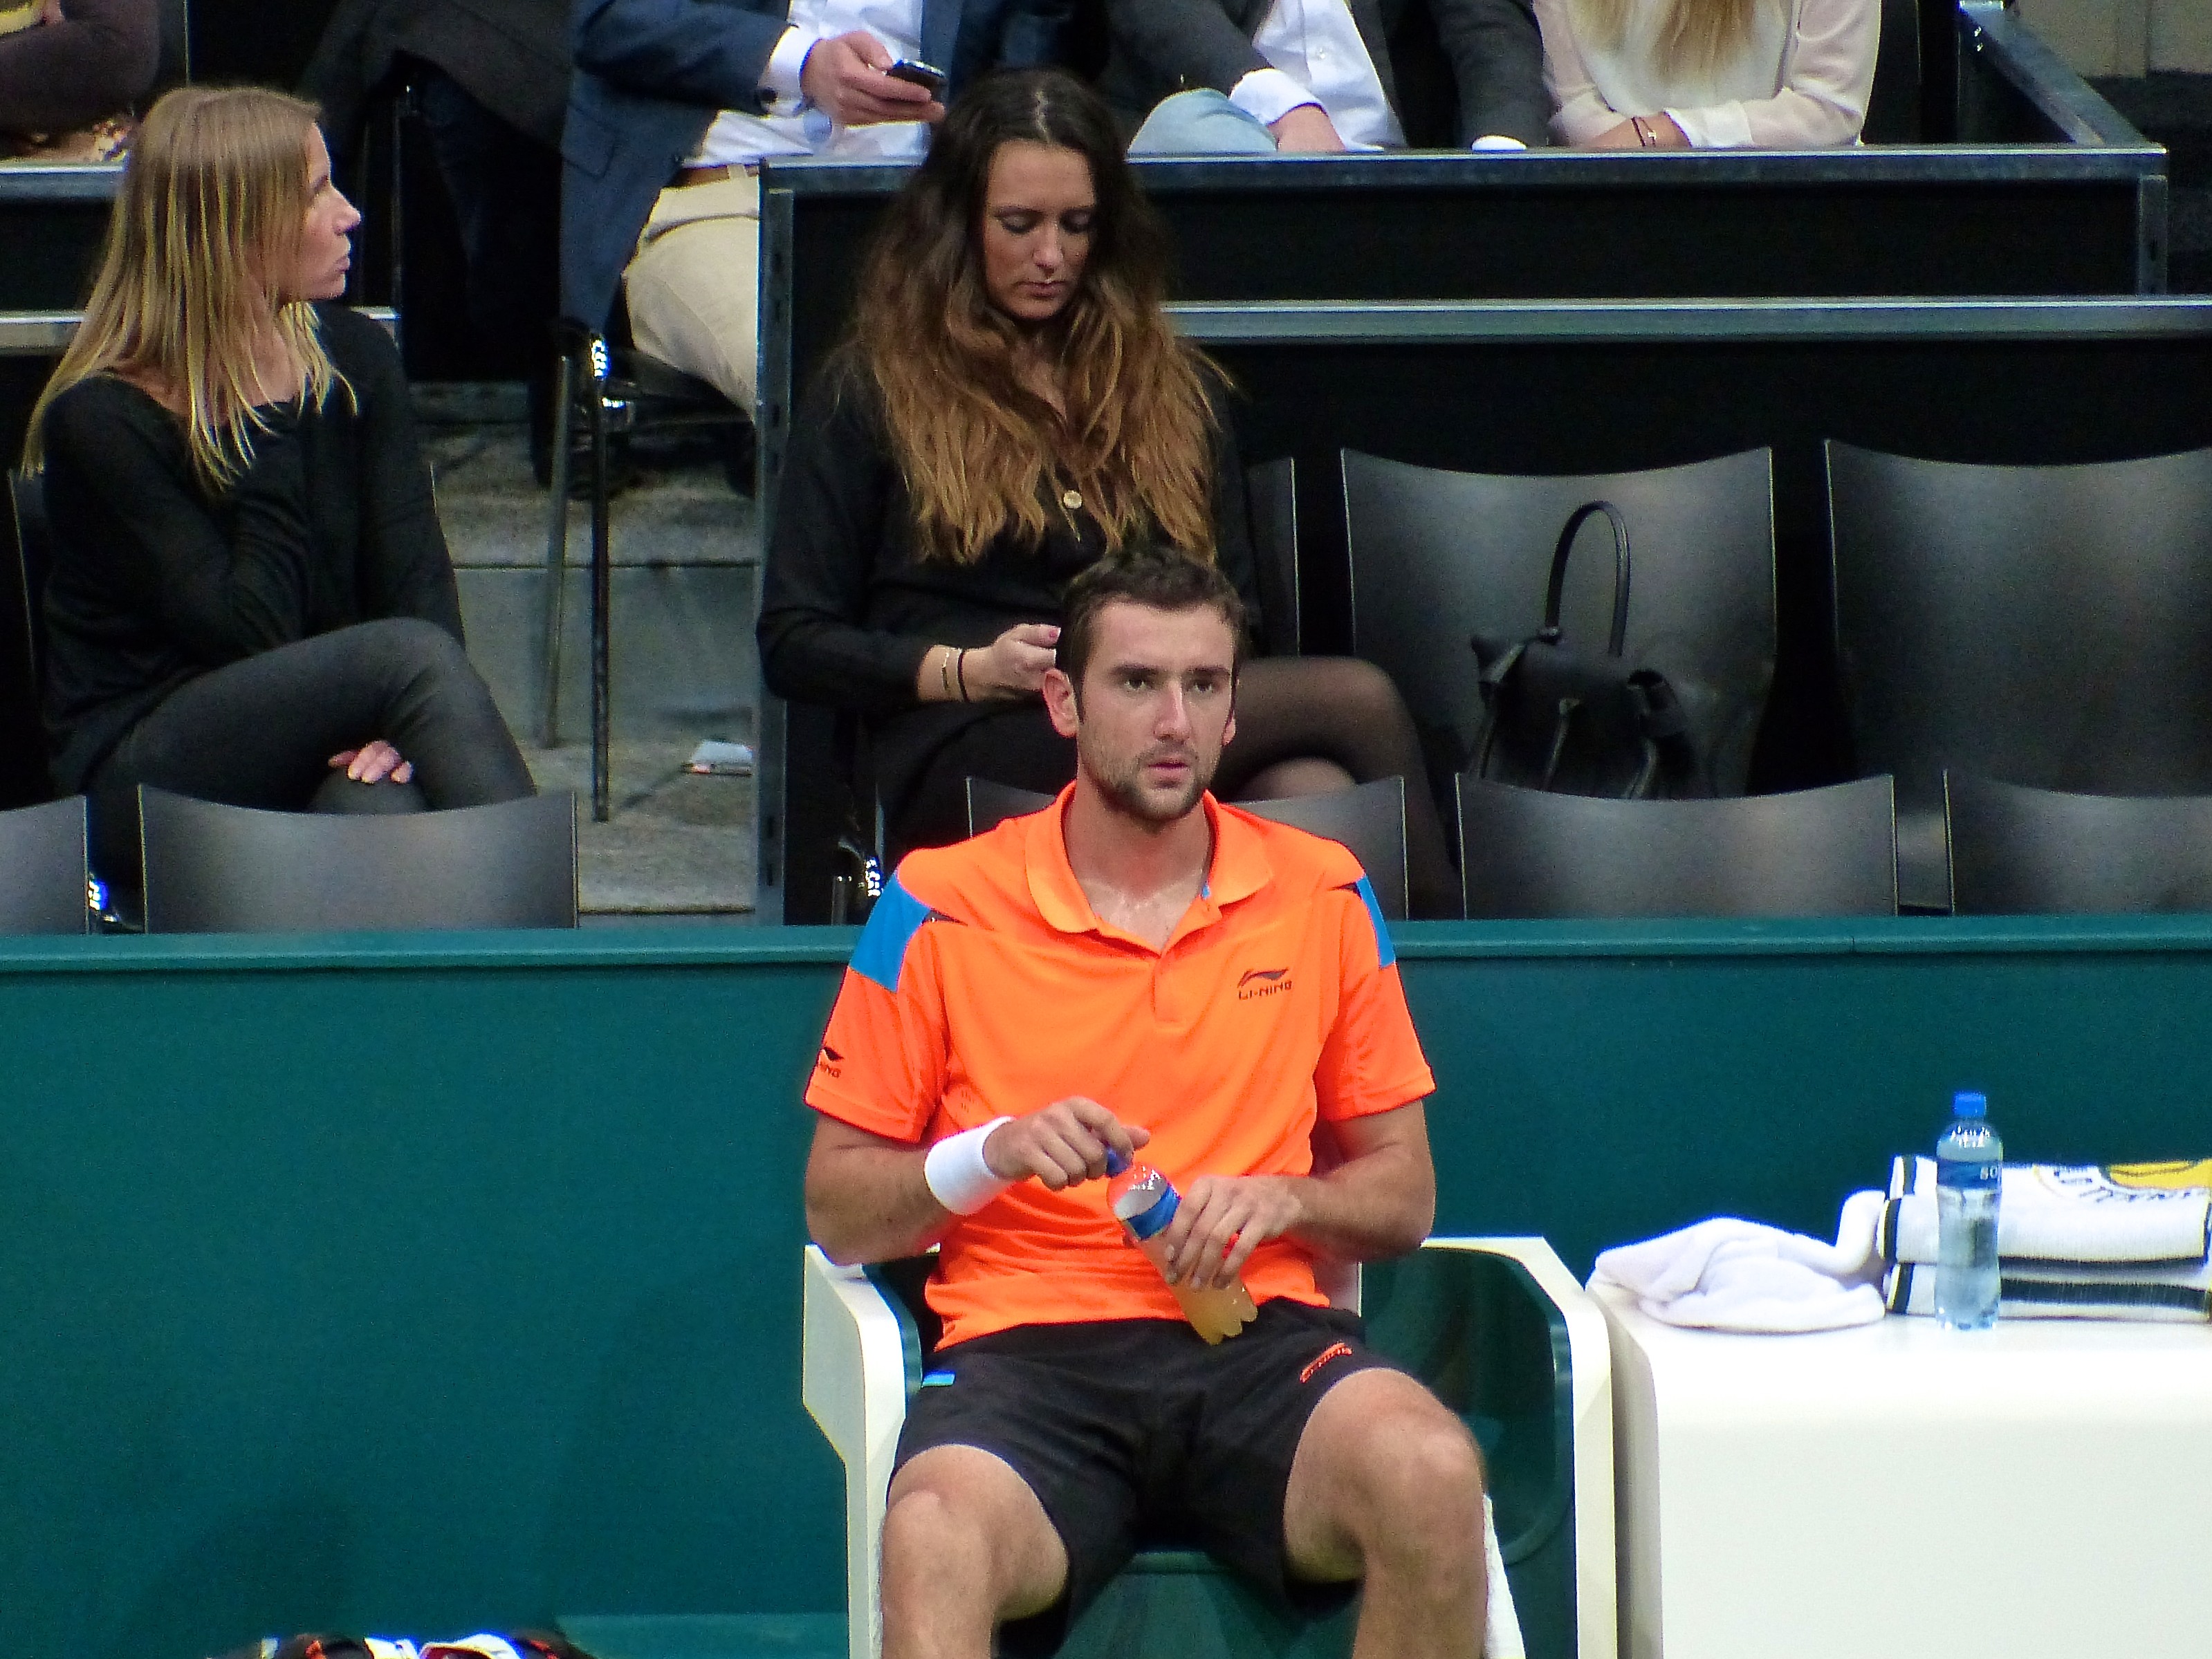
sport, competition, holland, netherlands, arena, rotterdam, tennis, sports, pro, atp, tournament, ahoy, final, cilic, table tennis, individual sports, competition event, racquet sport